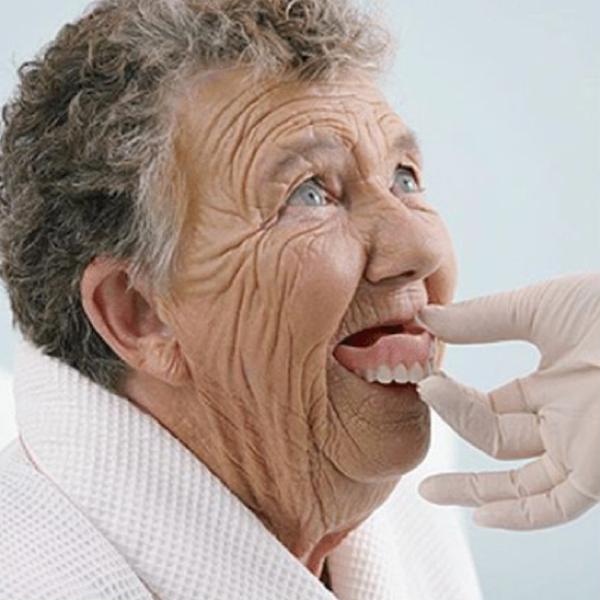
回答: 週刊おばあちゃんを作ろう最後のパーツ